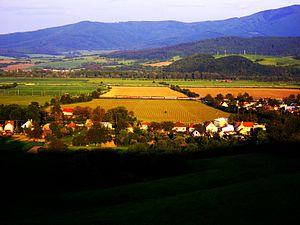
Melčice - Lieskové est un village de Slovaquie situé dans la région de Trenčín.